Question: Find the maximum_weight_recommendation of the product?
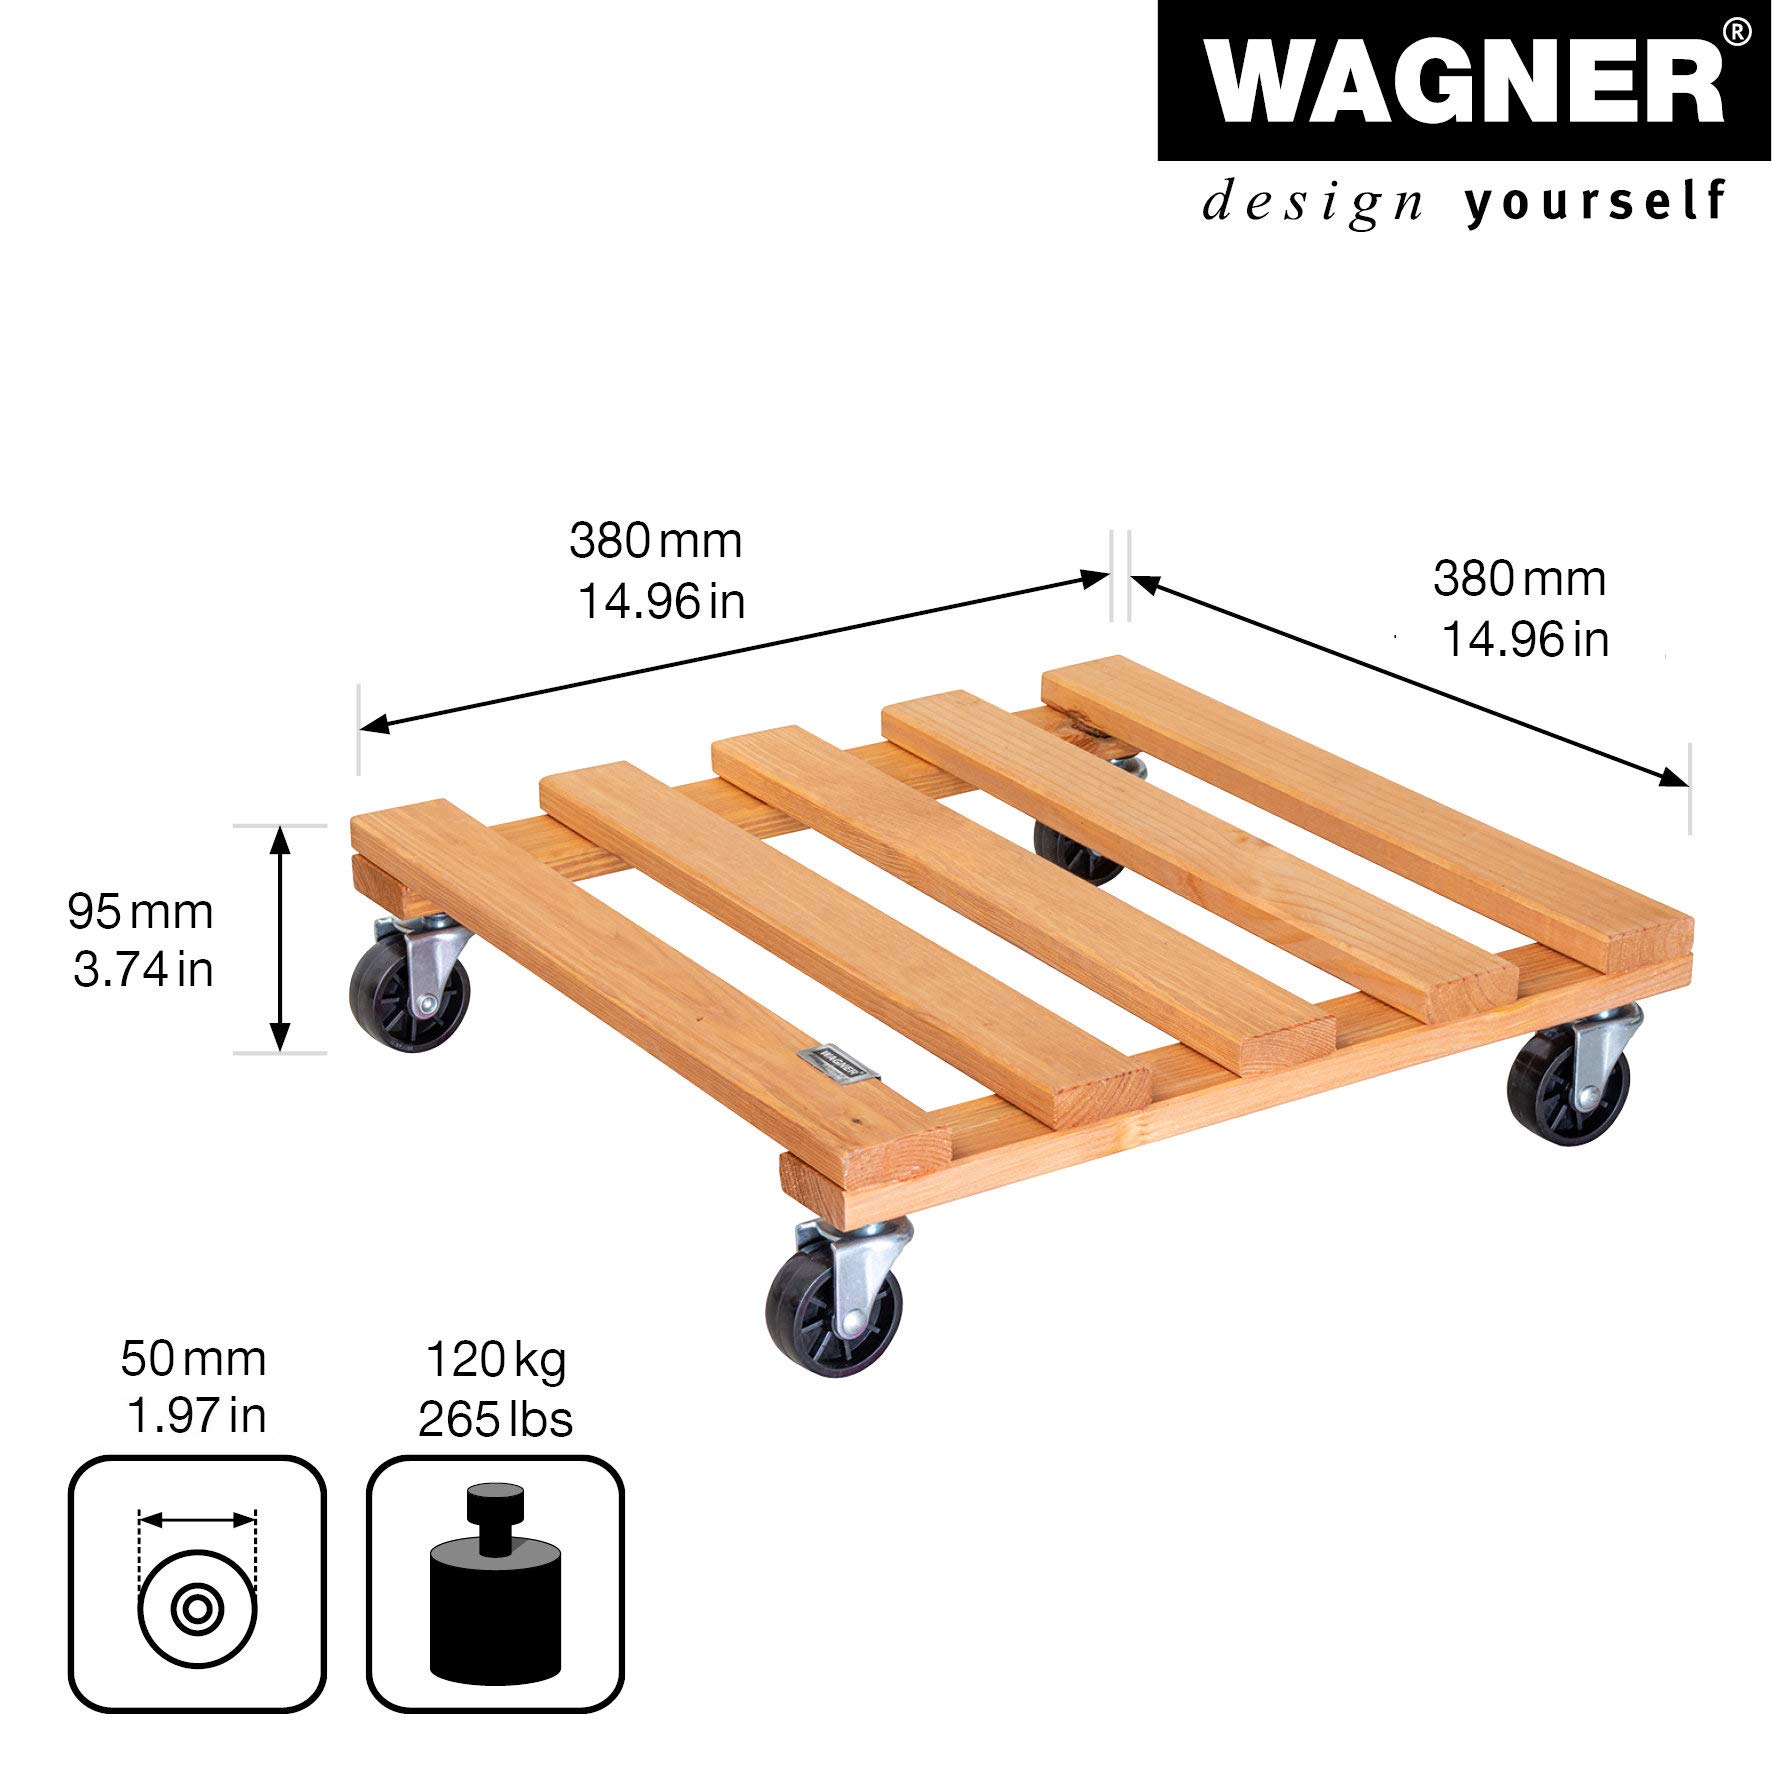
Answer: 120.0 kilogram